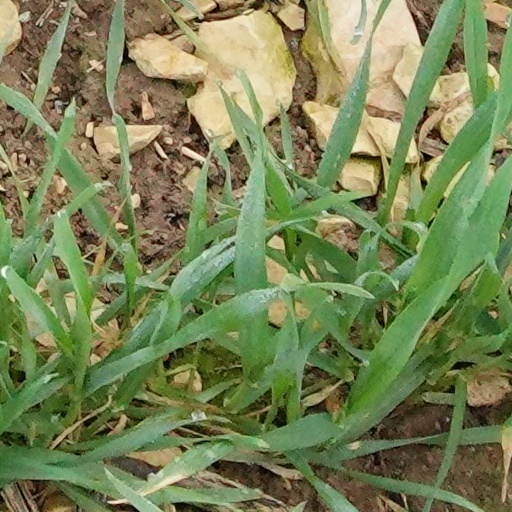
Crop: wheat